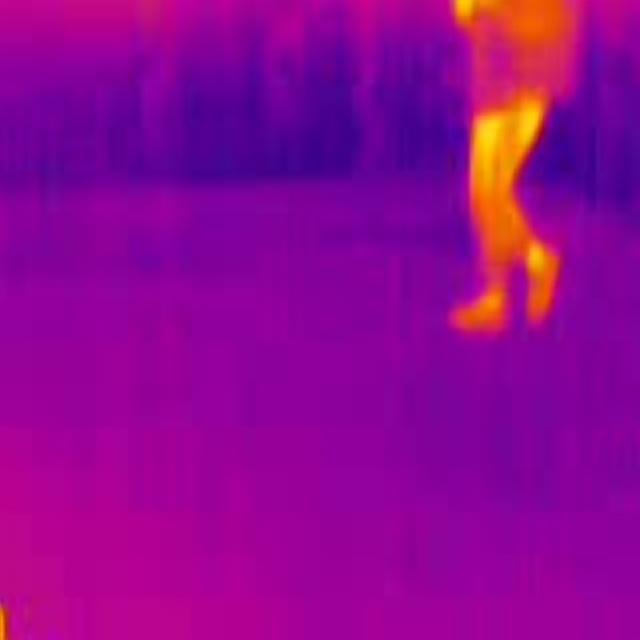
Detected objects:
label: person